Describe the emotion expressed in this image:  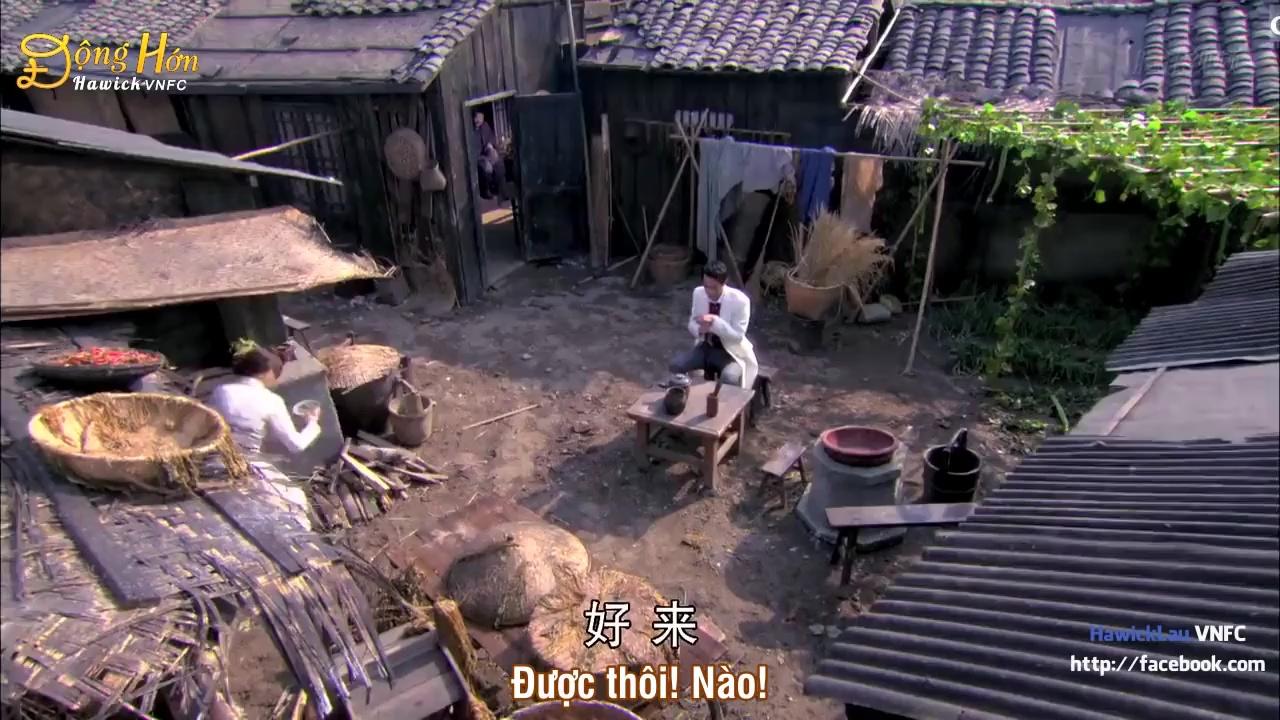
This person displays Fear, valence and arousal with high intensity.